Dvůr Králové nad Labem

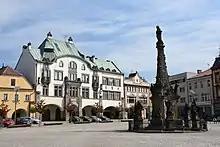
T. G. Masaryka Square

The first written mention of Dvůr Králové nad Labem is from 1270. A settlement with a small church was founded as guard point on a military trail to Silesia probably in the second half of the 12th century. The settlement began to expand with colonization of mostly German people. It is unknown when it was promoted to a town and became a property of the king.